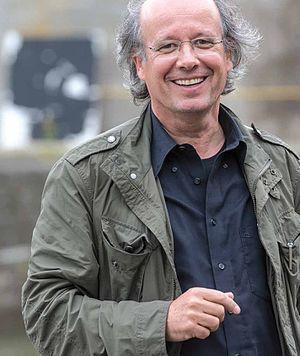
Winfried Muthesius est un peintre allemand, photographe et créateur d’installations.